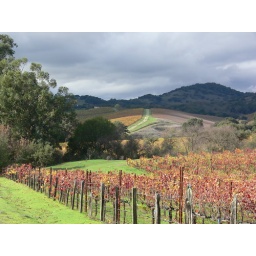
Across the street from my aunt Nancy's house in Napa. Beautiful fall/winter colors.